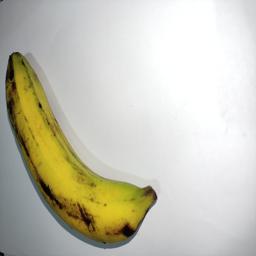
Banana variety: Sagor Kola